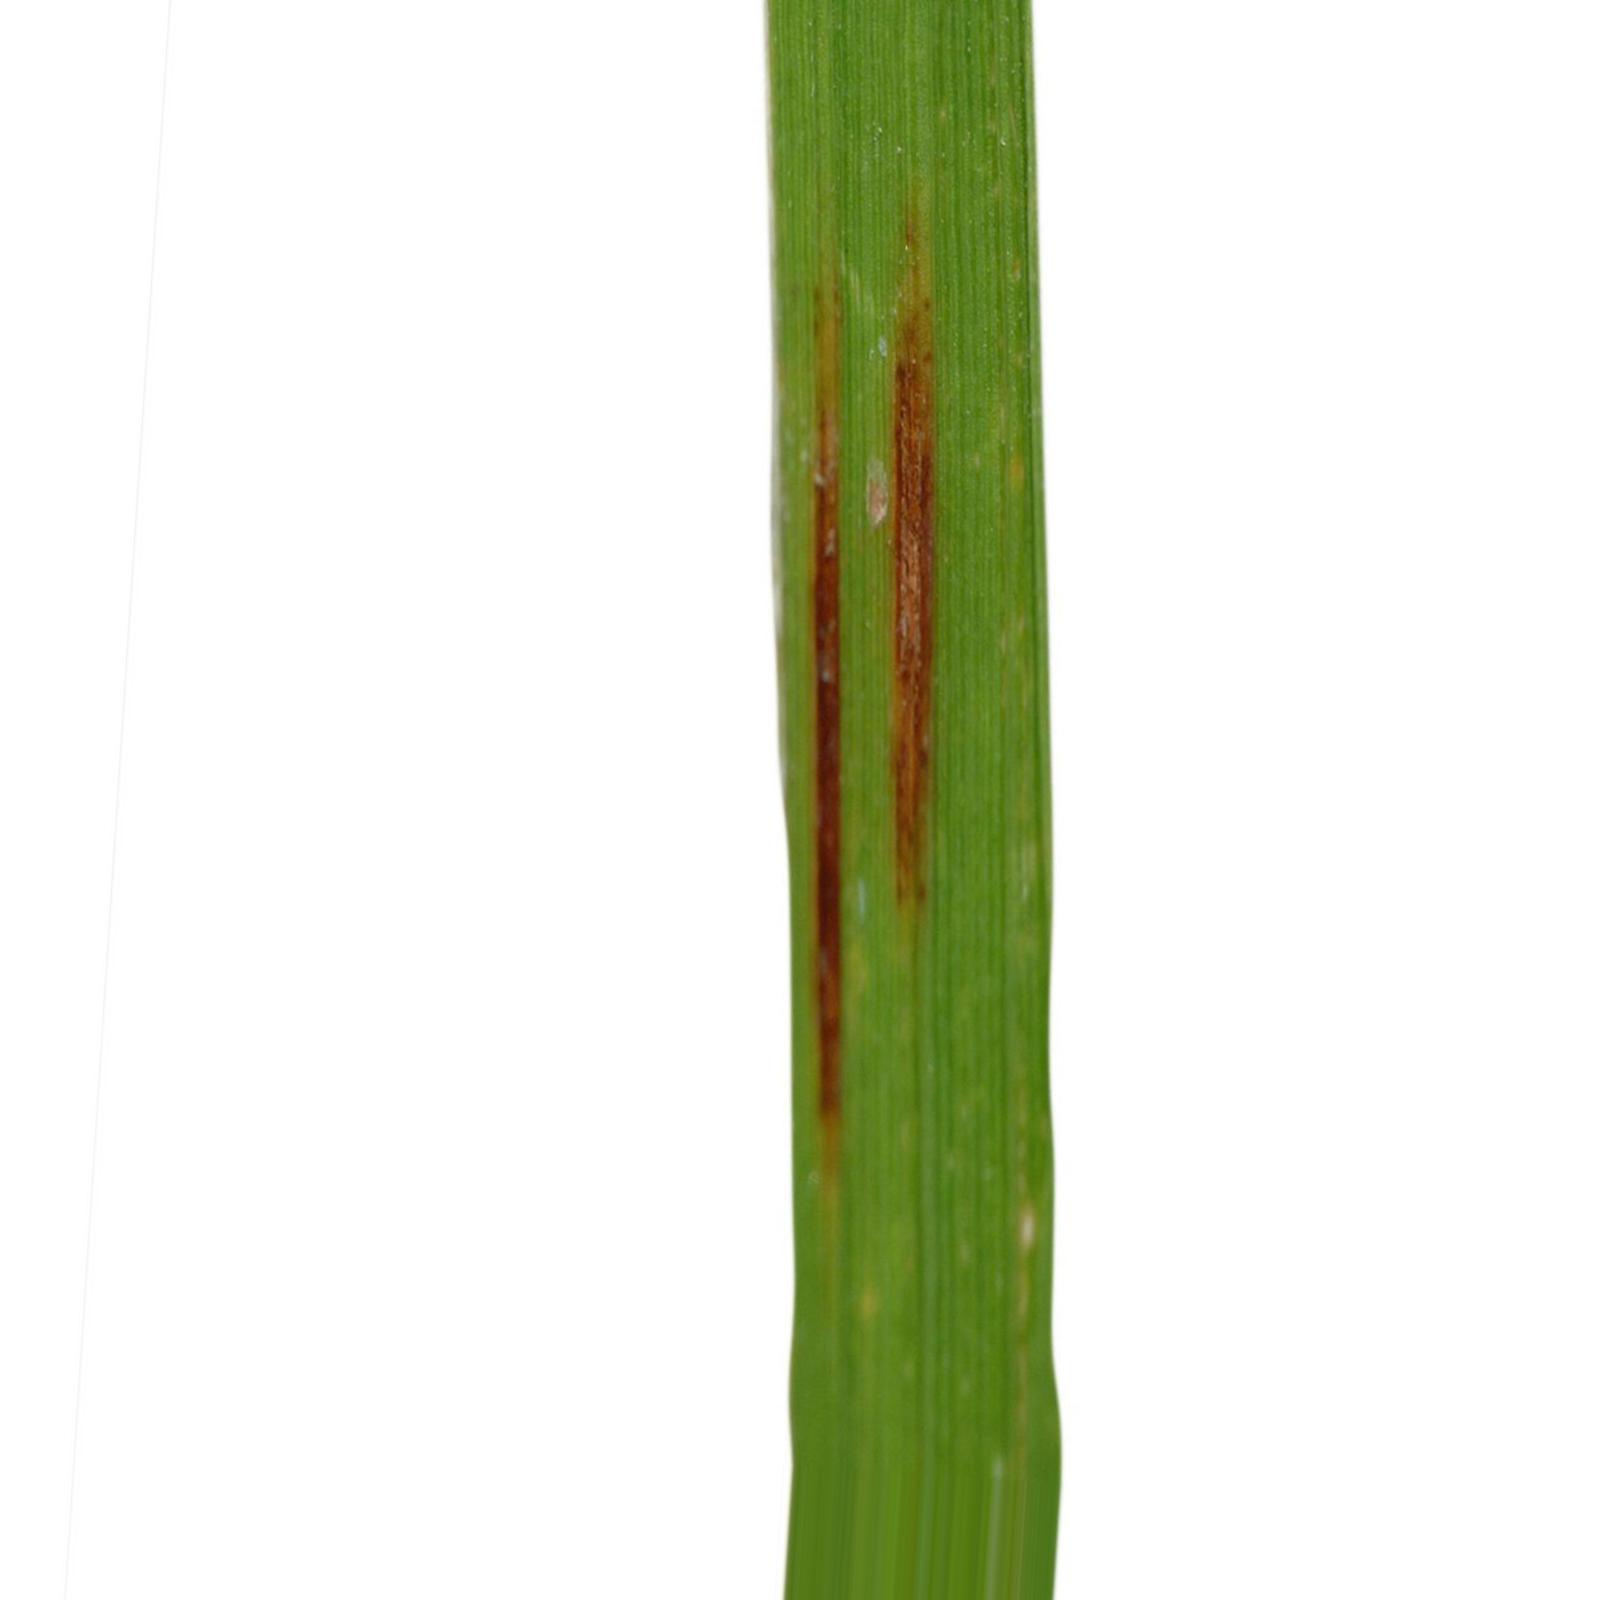
Nhãn: Bệnh Gạch Nâu ( Narrow Brown Spot )